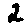
Label: 2